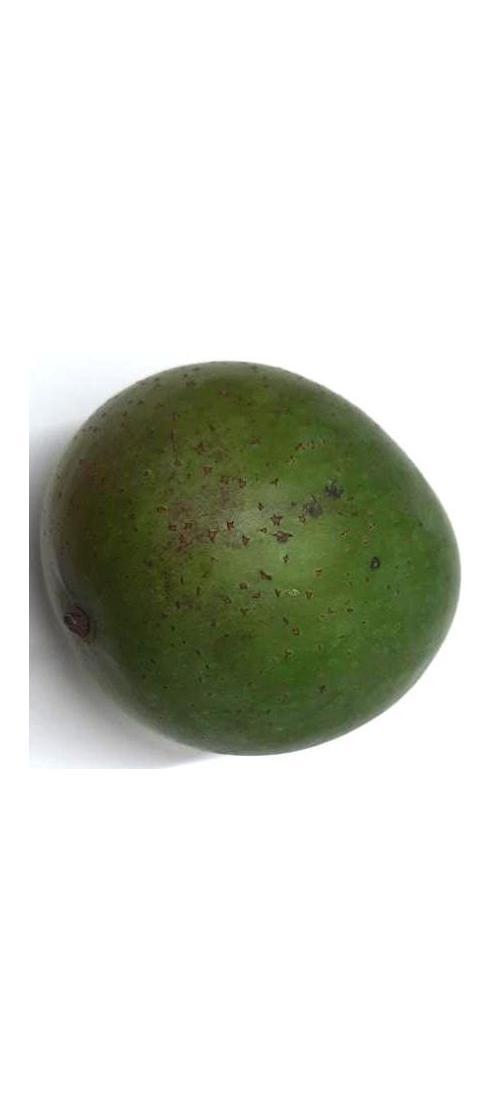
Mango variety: Ashshina Zhinuk